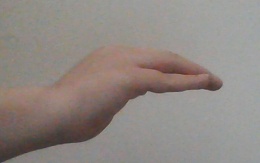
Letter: haa